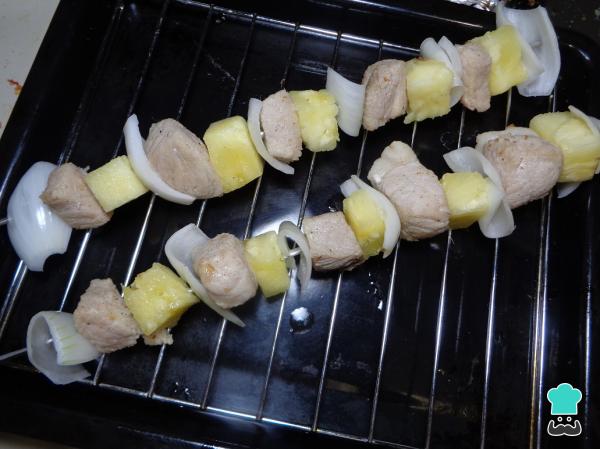
Una vez sellada la carne tomamos los pinchos para las brochetas y comenzamos a formarlas, para esto colocamos trozos de cebolla, trozos de piña y trozos de carne de cerdo sellada, hasta llenar todo el pincho.